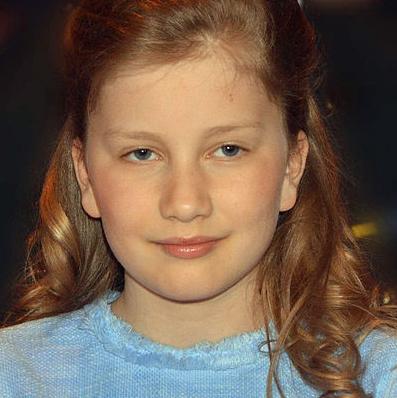
Age: 12